Carlos Santana

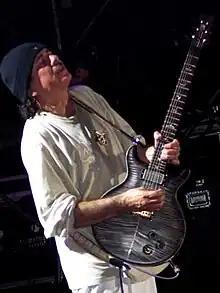
Santana during a concert in 2005

In 2005, Herbie Hancock approached Santana to collaborate on an album again using the "Supernatural" formula. "Possibilities" was released on August 30, 2005, featuring Carlos Santana and Angélique Kidjo on "Safiatou". Also in 2005, fellow Latin star Shakira invited Santana to play the soft rock guitar ballad "Illegal" on her second English-language studio album "Oral Fixation, Vol. 2".